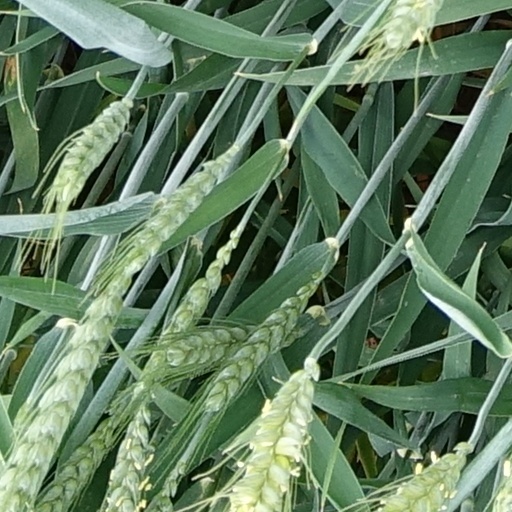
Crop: wheat